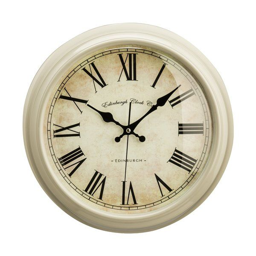
bring a rustic touch to any room with this classic wall clock , featuring a bevelled frame and a distressed finish .